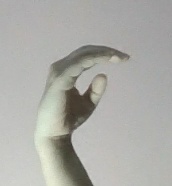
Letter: jeem